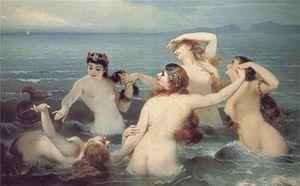
Charles-Édouard Boutibonne, né le 8 juillet 1816 à Pest et mort le 7 février 1897 à Wilderswil, est un peintre français.